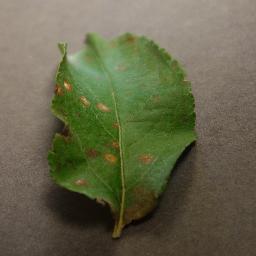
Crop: apple
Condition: cedar_rust